Jimmy Jacobs

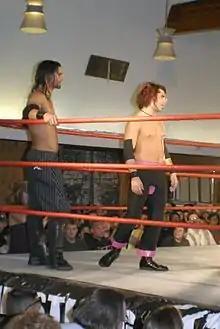
Jacobs (right) and Tyler Black in the ring together at a Pro Wrestling Guerrilla event

The day after their debut, their website revealed that all the blog entries had been written by Tyler Black. In an interview with a German website, Jacobs revealed there would be more people involved. This was incorporated into British promotion 3CW in early November when Jacobs was revealed as the newest member of a similar faction in the promotion known as The Lost, managed by Sean David. Jacobs faced Sterling James Keenan on November 11 in a "Street Fight" in Middlesbrough, England.